Marywood Academy

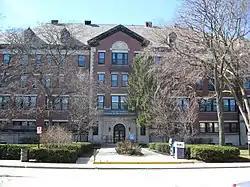

The Marywood Academy is a historic building located at 2100 Ridge Avenue in Evanston, Illinois. The building was built in 1900 as Visitation Academy to serve as a girls' Catholic school led by the Visitation Sisters. Architect Henry J. Schlacks gave the building a Georgian Revival design that featured a tripartite massing with a base, middle, and cornice; limestone quoins and belt courses; and Doric pilasters and an architrave molding around the entrance. The Sisters of Providence purchased the school in 1915 and renamed it Marywood Academy; the school operated as Marywood Academy until 1970, reaching a peak enrollment of 532 in the 1964–65 school year. The building was later sold to the City of Evanston and served as the city's civic center from 1979 thru March, 2025.